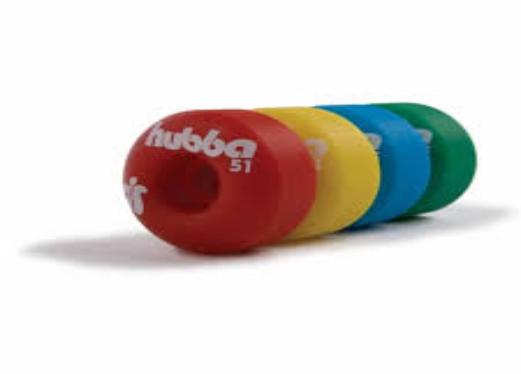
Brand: hubba wheels
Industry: Clothes